The Good Maharaja

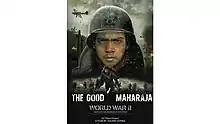
First look poster

The Good Maharaja is an unreleased Indo-Polish war epic film directed by Vikash Verma, and produced by G7 Films Poland. The film stars Sanjay Dutt in the title role of Digvijaysinhji Ranjitsinhji Jadeja, the Maharaja Jam Sahib of Nawanagar (now Jamnagar, Gujarat, India). The film also features Dhruv Verma in lead role, while Deepraj Rana, Gulshan Grover and Sharad Kapoor in supporting roles.